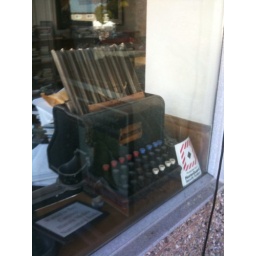
A completely mechanical adding machine sitting in a storefront.